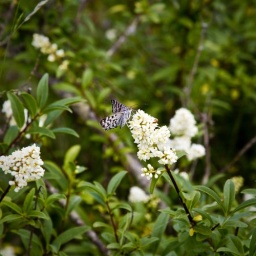
Wild flowers I spotted on our walks near the campsite; Montopoli, Tuscany, Italy.